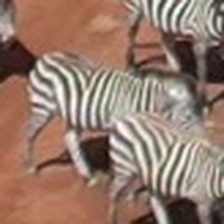
Pose orientation: right